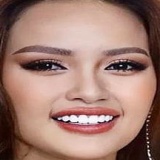
hoa hậu Ngọc Châu